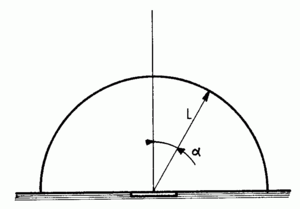
Une source lumineuse orthotrope ou source lumineuse lambertienne, car elle respecte la loi de Lambert, est une source de lumière dont la luminance est uniforme angulairement, c'est-à-dire identique dans toutes les directions.